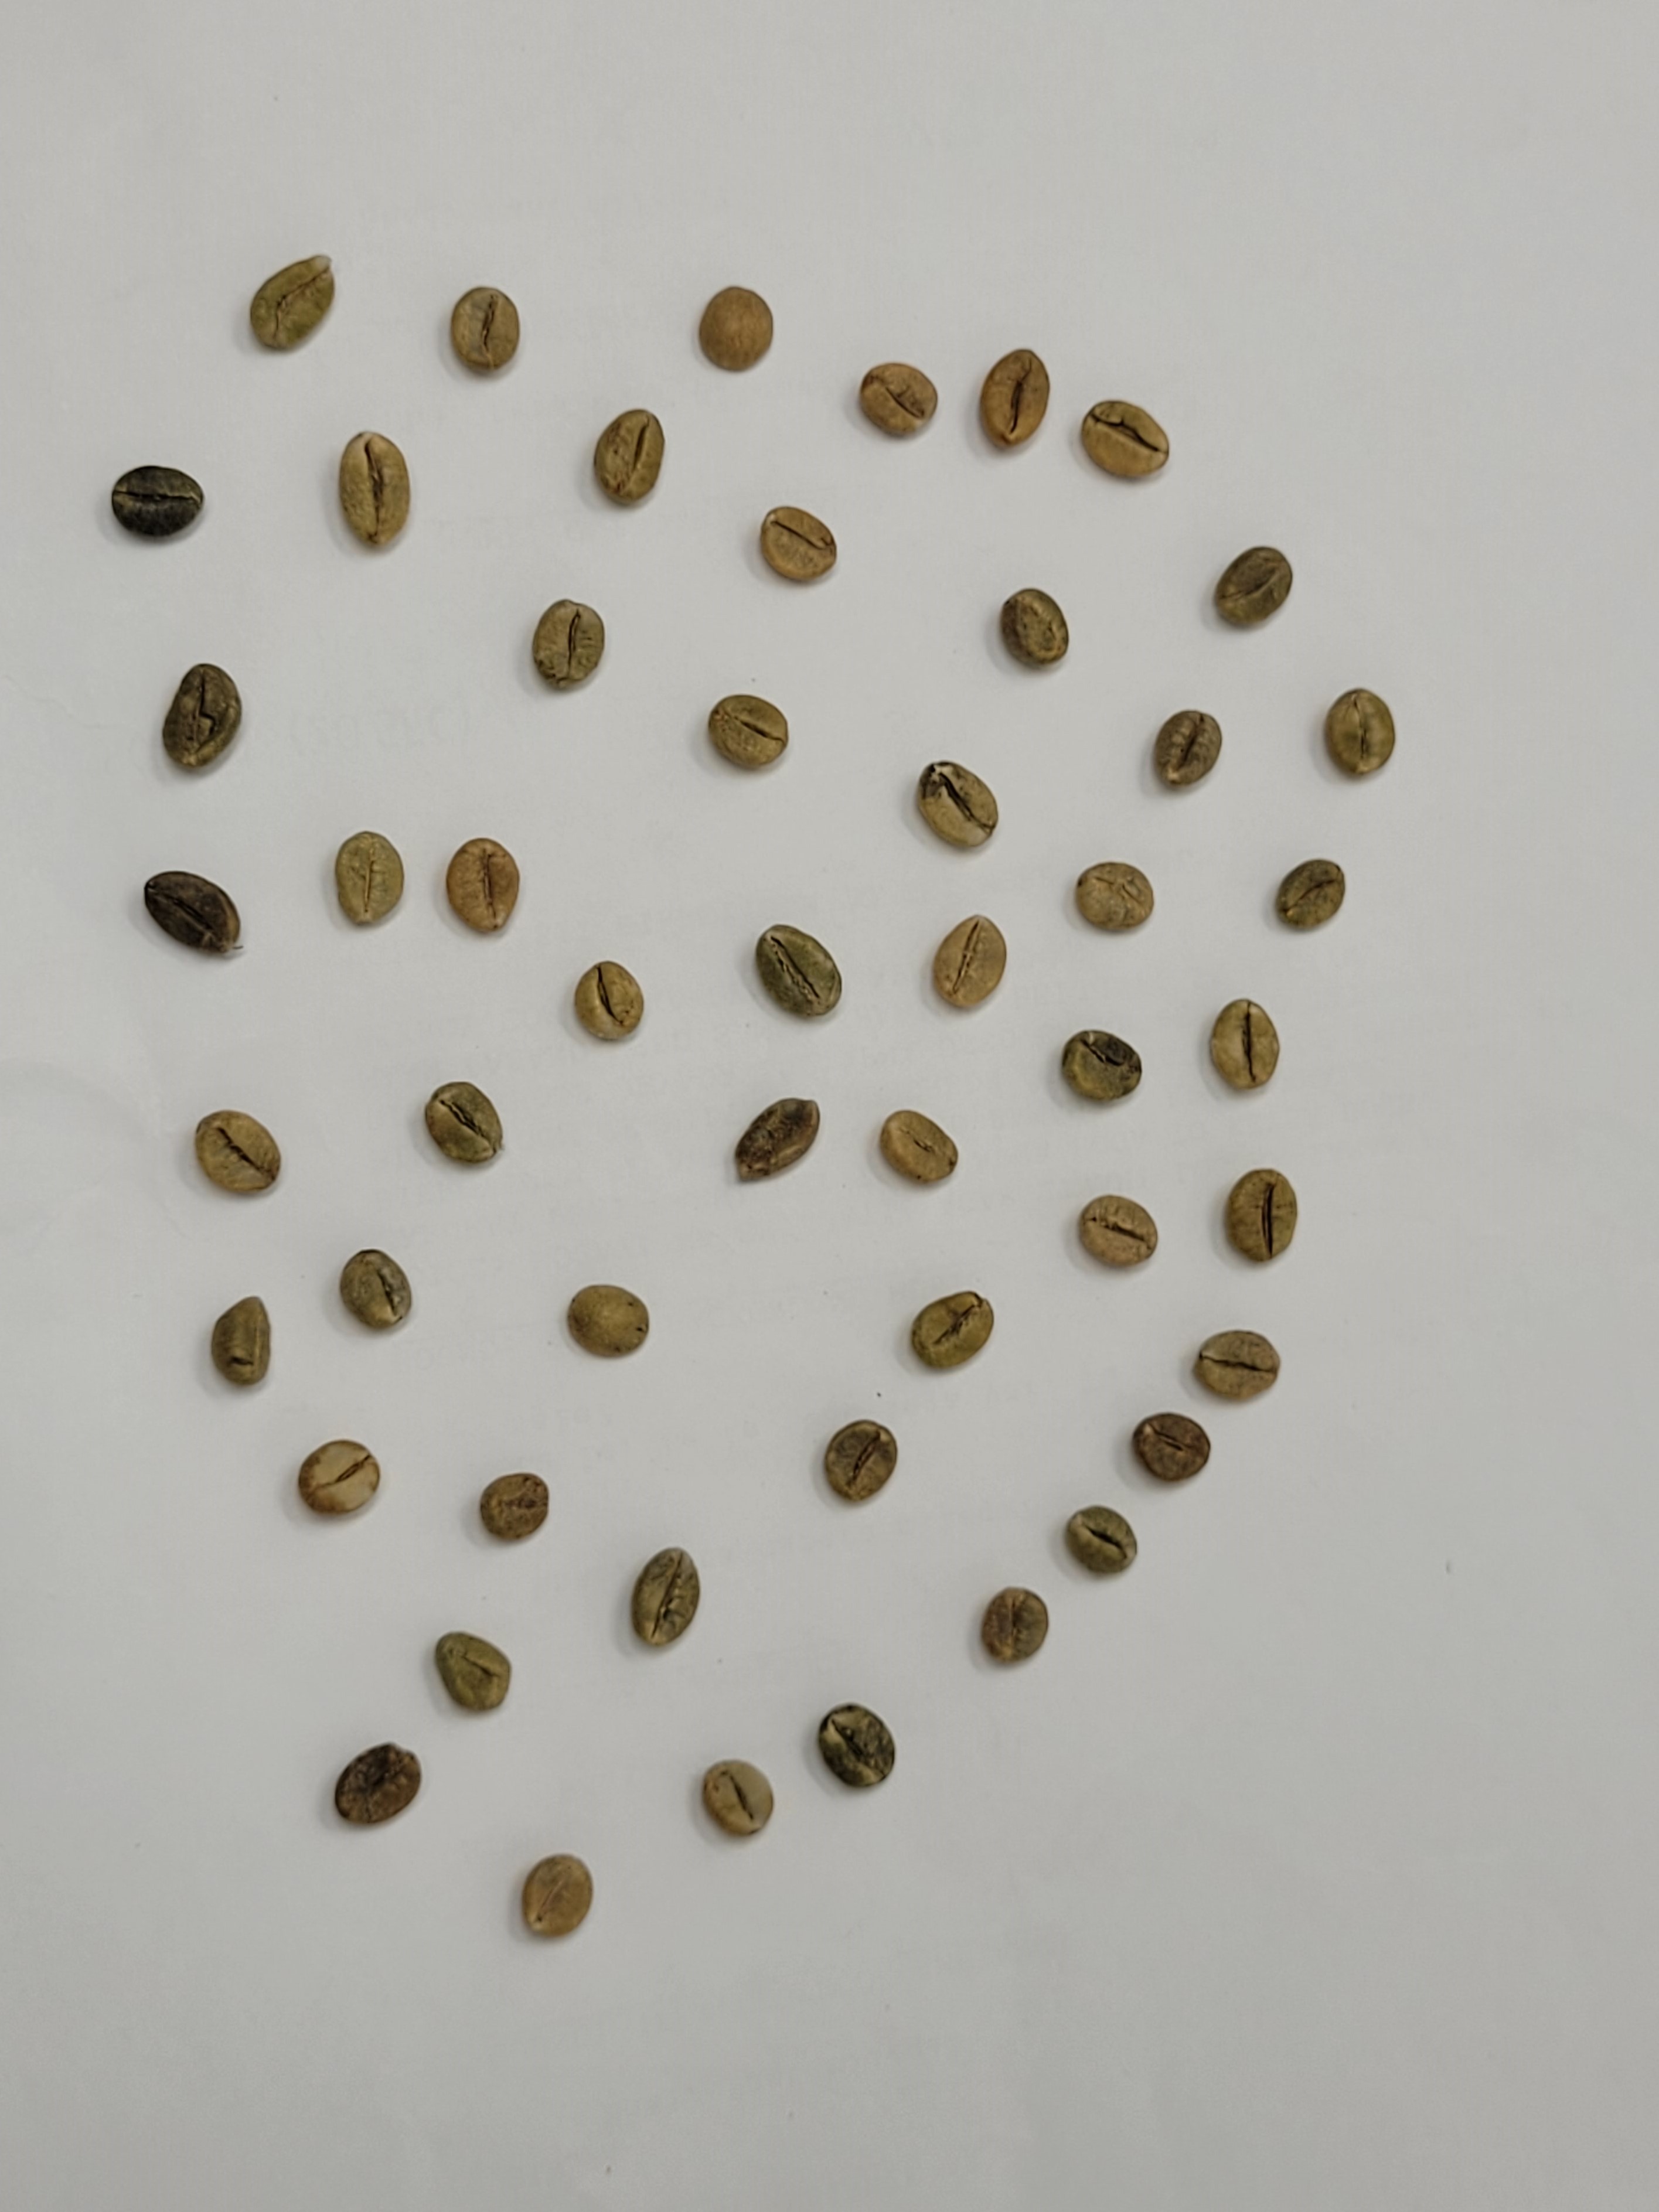
Coffee bean quality grade: AB